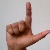
The image shows a hand gesture representing the letter 'L' in Indian Sign Language.